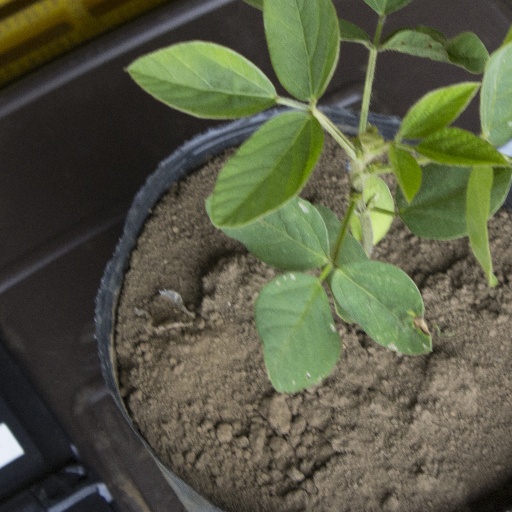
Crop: soybean